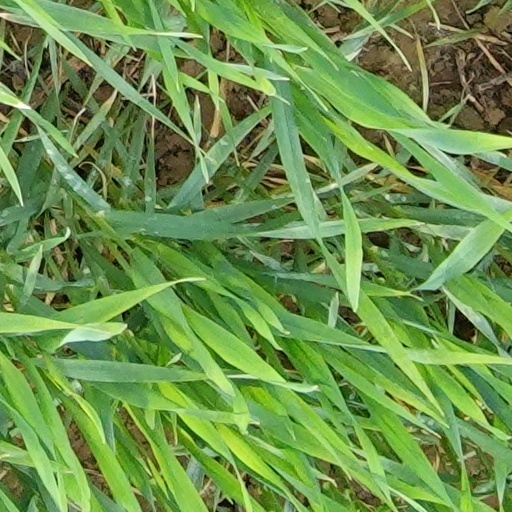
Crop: wheat